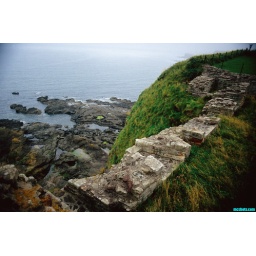
the remains of outer wall of tantallon castle in north berwick..... on the north sea coast of scotland on a foggy day